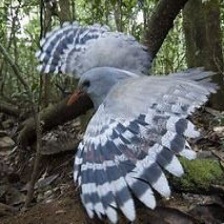
Species: KAGU
Scientific name: RHYNOCHETOS JUBATUS